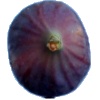
Label: Fig 1